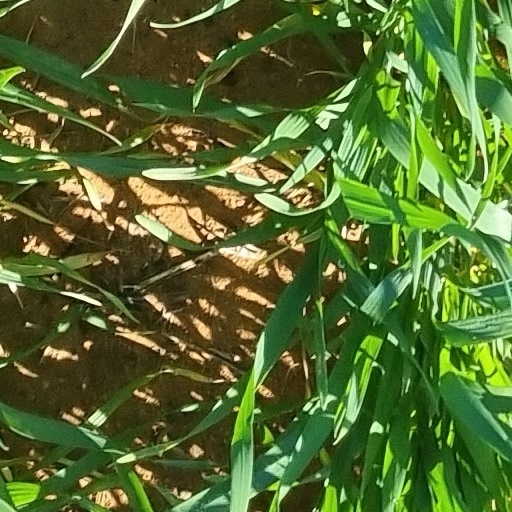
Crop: wheat